Karunaratne Abeysekera

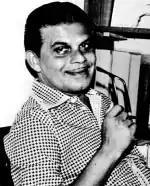

Karunaratne Abeysekera (3 June 1930 – 20 April 1983) was one of Sri Lanka's most famous Sinhala broadcasters. He was also a poet and songwriter and was widely admired for his excellent command of Sinhala.